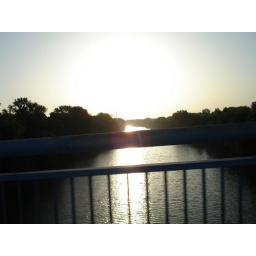
View of the Ohio River, from the big blue bridge in Owensboro.